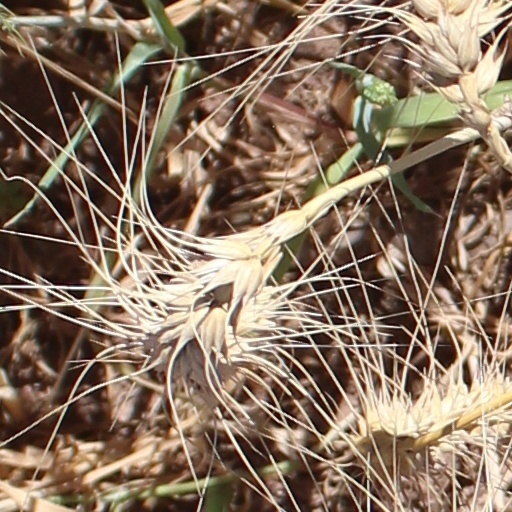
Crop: wheat